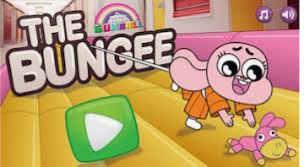
Portrait style: Cartoon Portrait